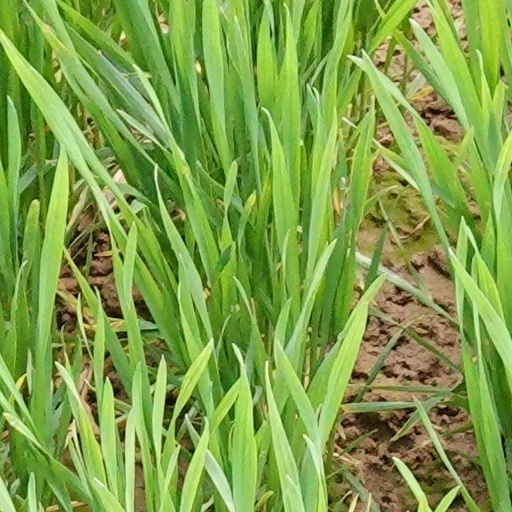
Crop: wheat